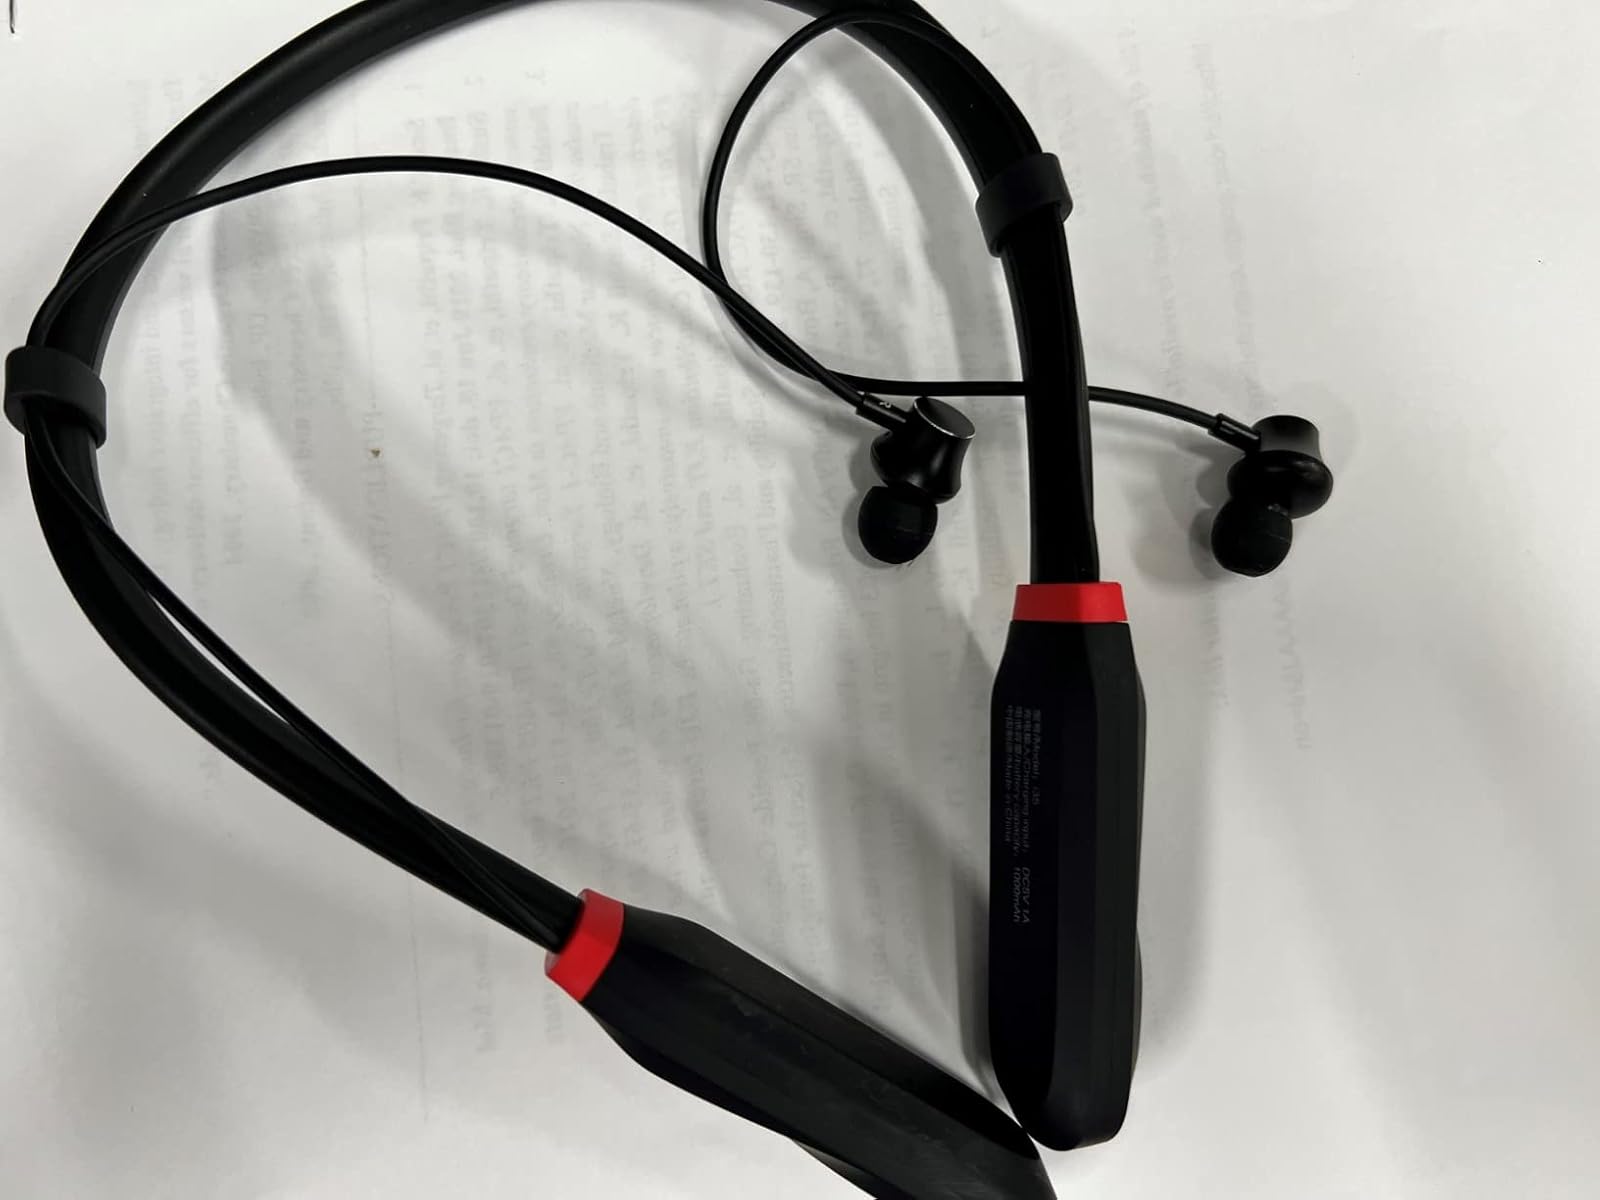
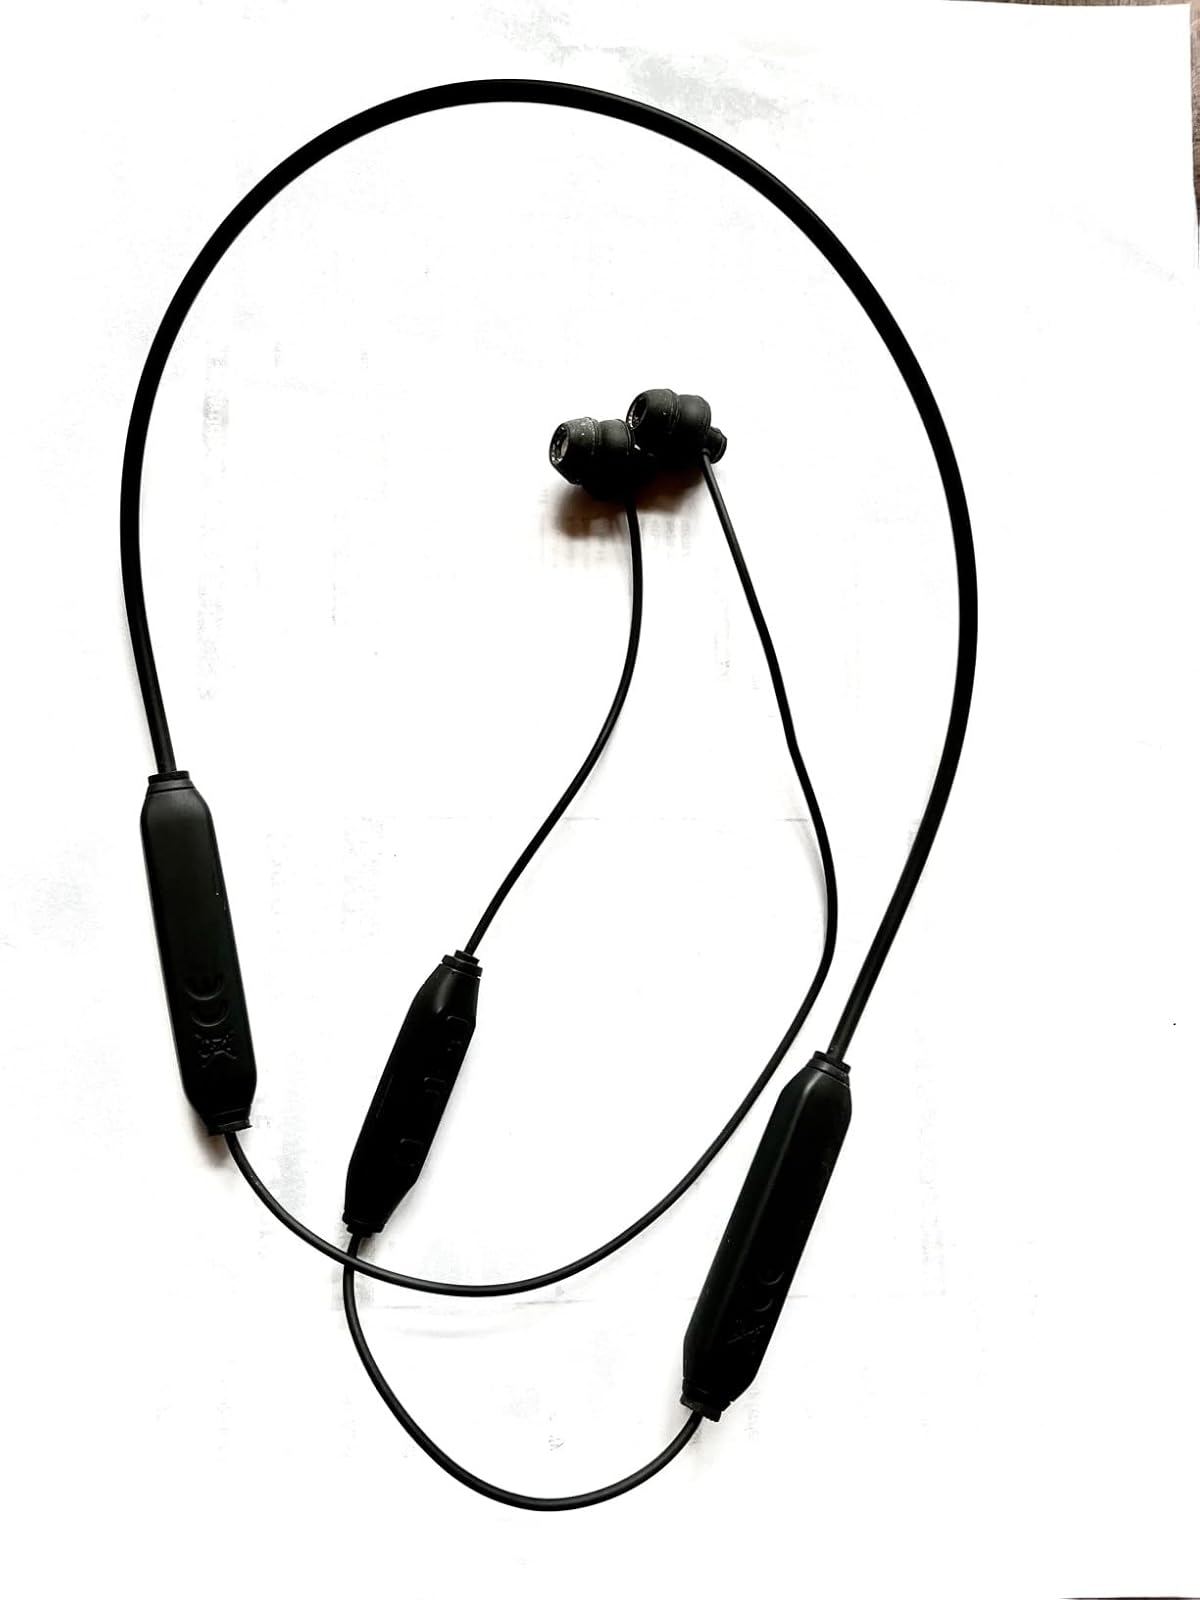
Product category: earbuds
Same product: no